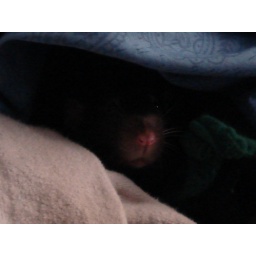
in the clean clothes lol. Such a silly boy. Lookit that pink nosie hehehehe!